St Erth railway station

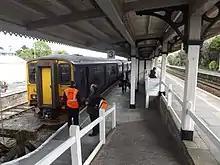
A in the St Ives bay platform. The main line can be seen to the right.

A replacement footbridge with lifts is being installed to enable step-free access to the whole station. The work was due to be completed in spring 2024, but was later pushed back to the end of 2024. The original footbridge was dismantled in October 2024 and donated to the East Somerset Railway; they plan to install it at Cranmore railway station by the end of 2025. The span of the new footbridge, which weighed , was lifted into place by a crane in October 2024, with temporary staircases being used until permanent staircases are erected. The project provoked discussion: it was supported by local MP Derek Thomas and Connor Donnithorne, the cabinet member responsible for transport at Cornwall Council, while some residents opposed the plans. One local historian said that the station would be "losing a valuable asset", replaced by a poorly-designed "eyesore".